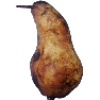
Label: Pear Abate 1